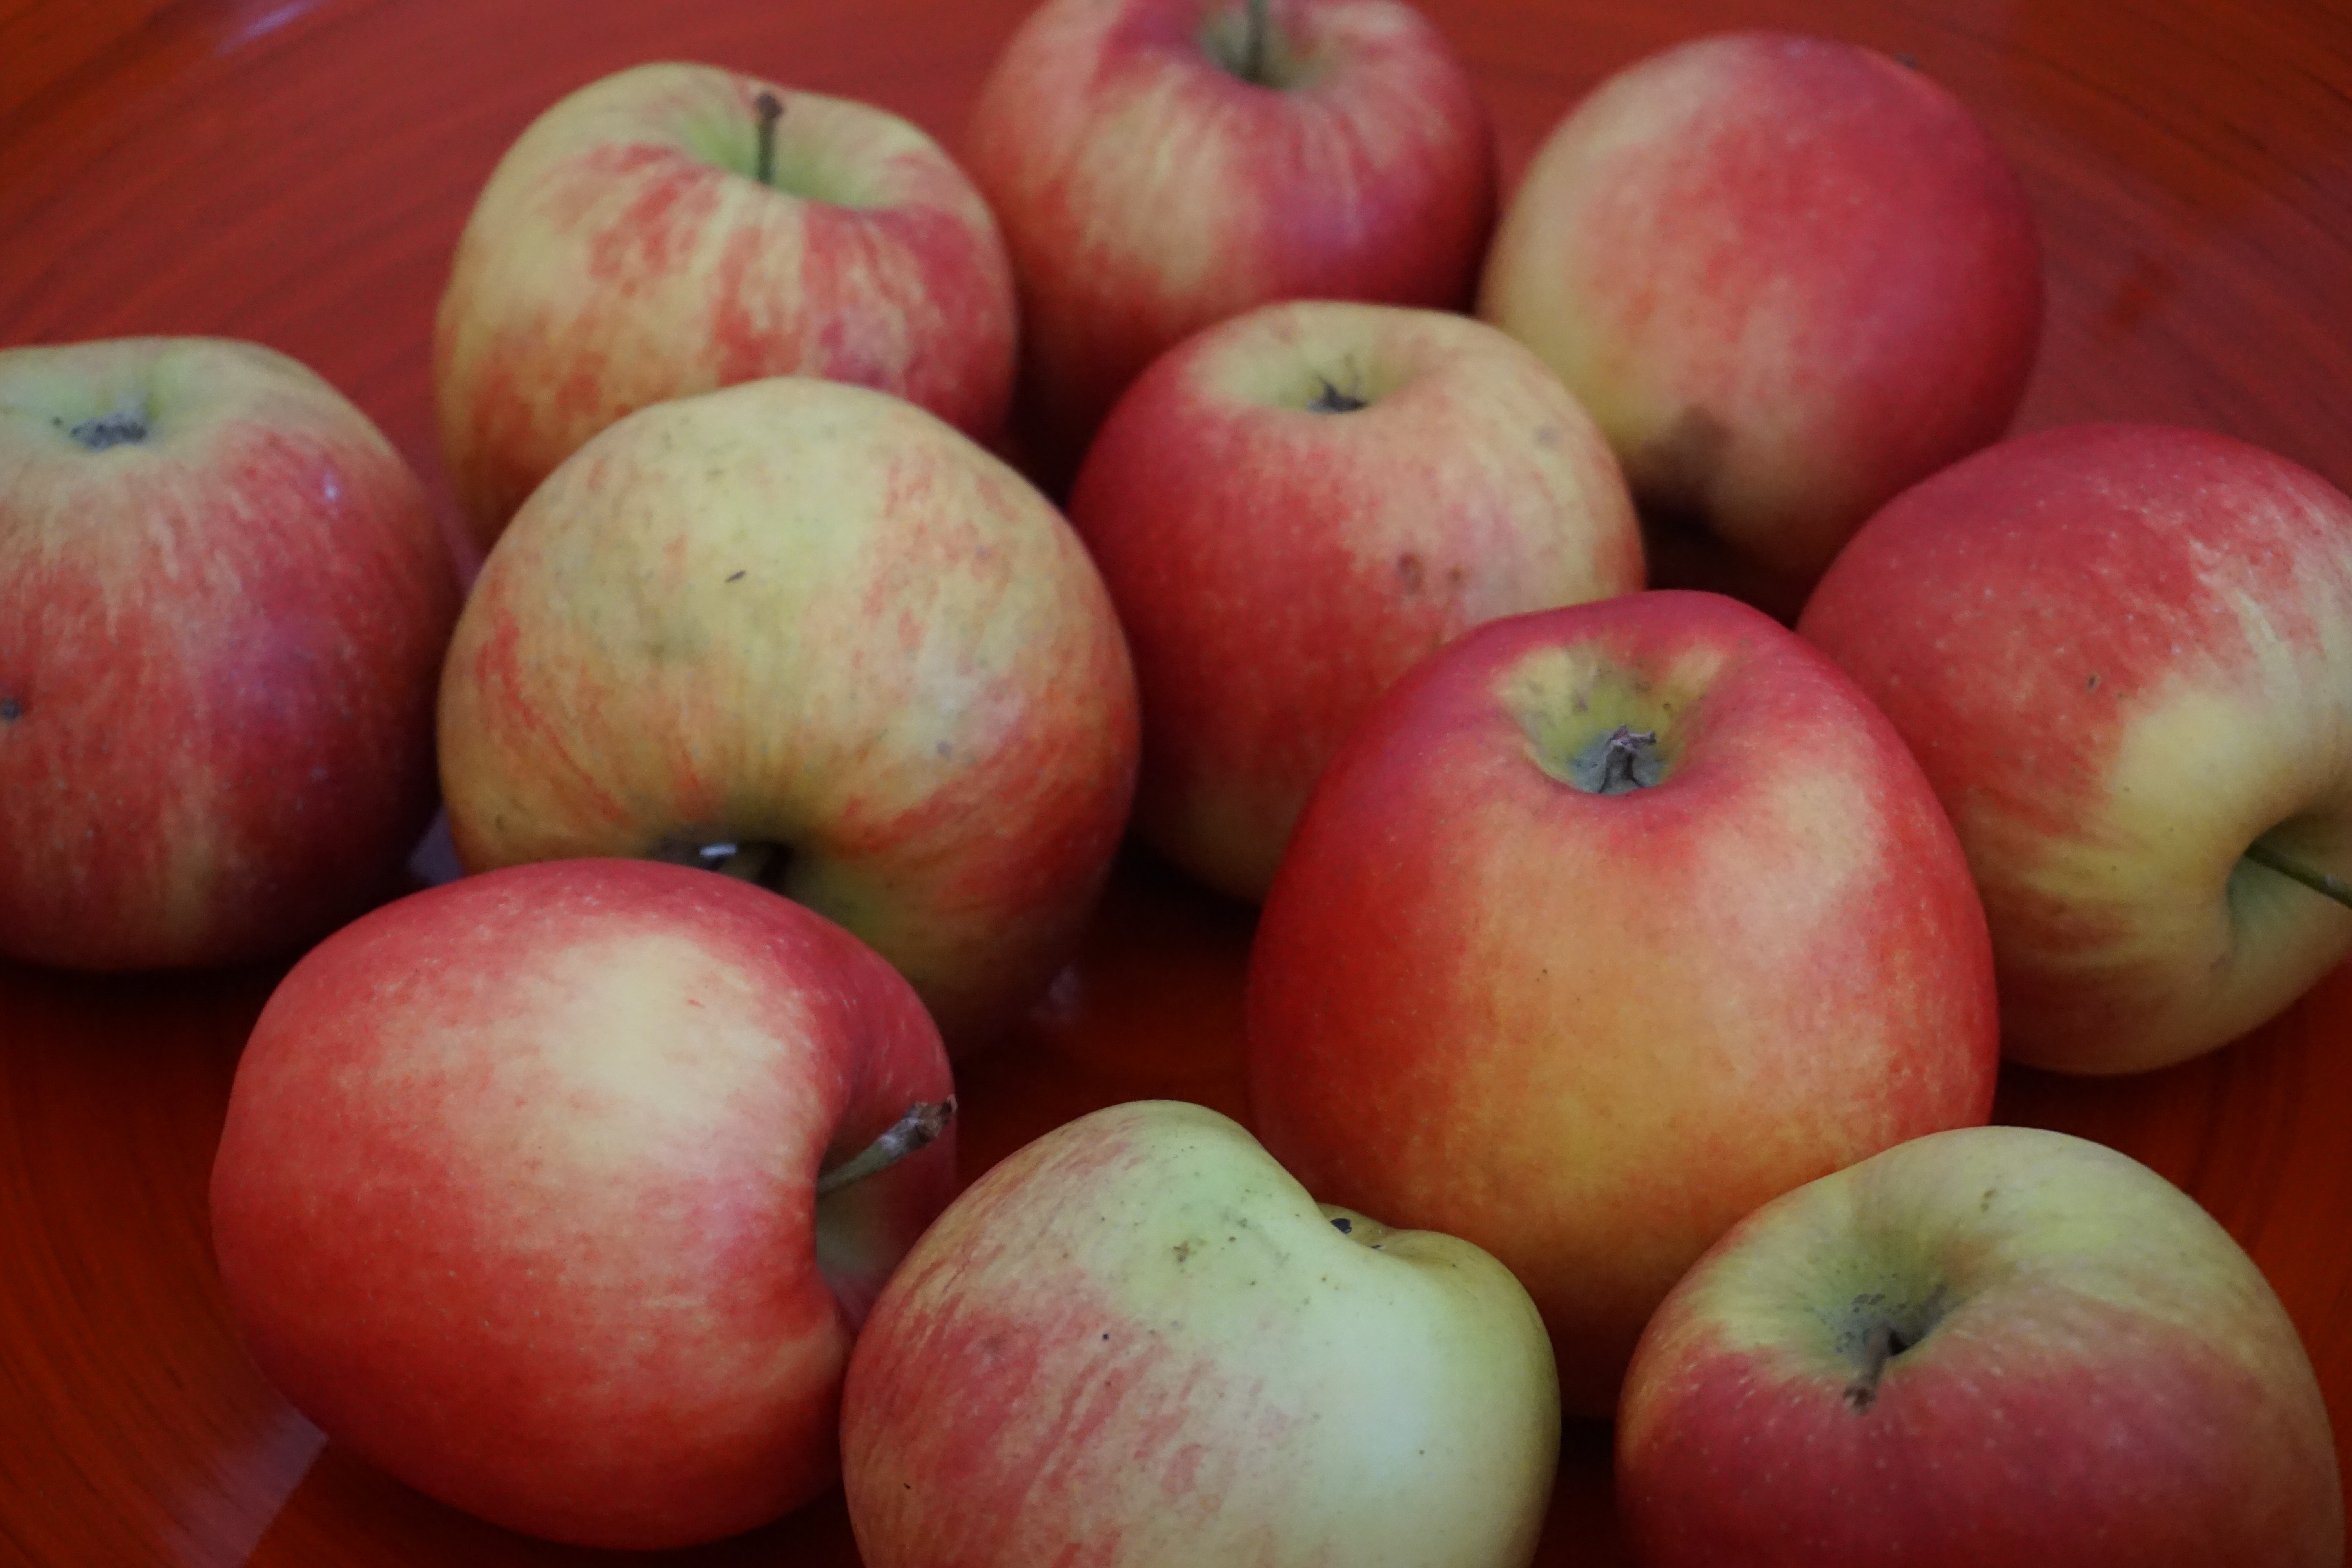
apple, plant, fruit, food, produce, autumn, shell, flowering plant, rose family, nectarine, land plant, rose order